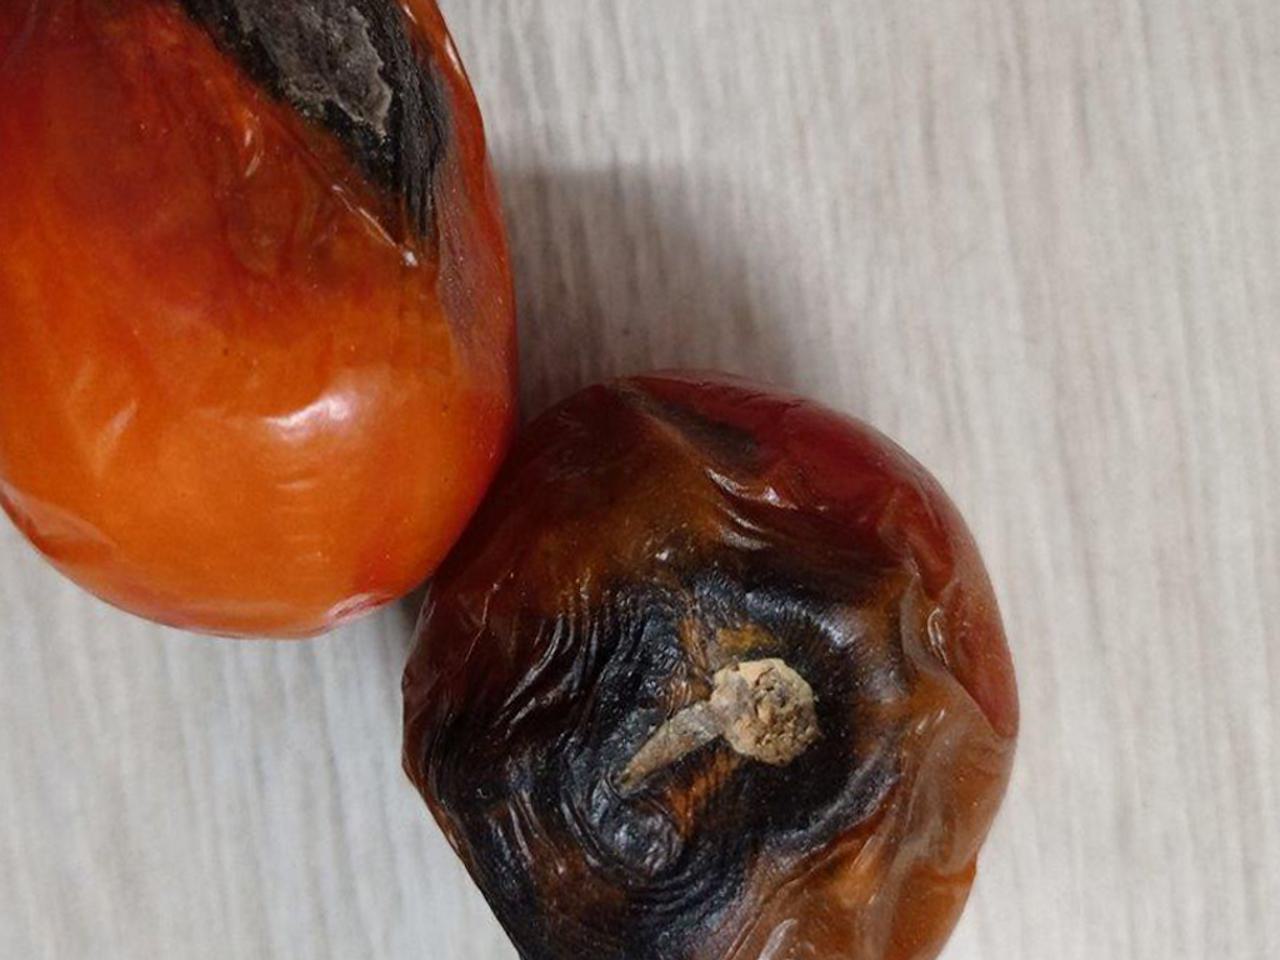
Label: Rotten